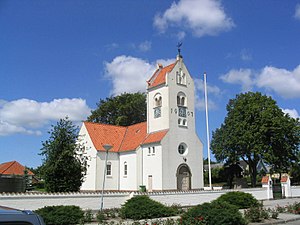
Kristoffer Varming / Værker
Fjerritslev Kirke
Kristoffer Nyrop Varming var en dansk arkitekt og kongelig bygningsinspektør. Han var far til ingeniøren Jørgen Varming og dermed farfar til arkitekten Michael Varming.